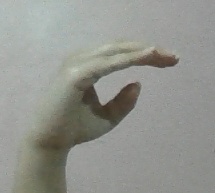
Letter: jeem